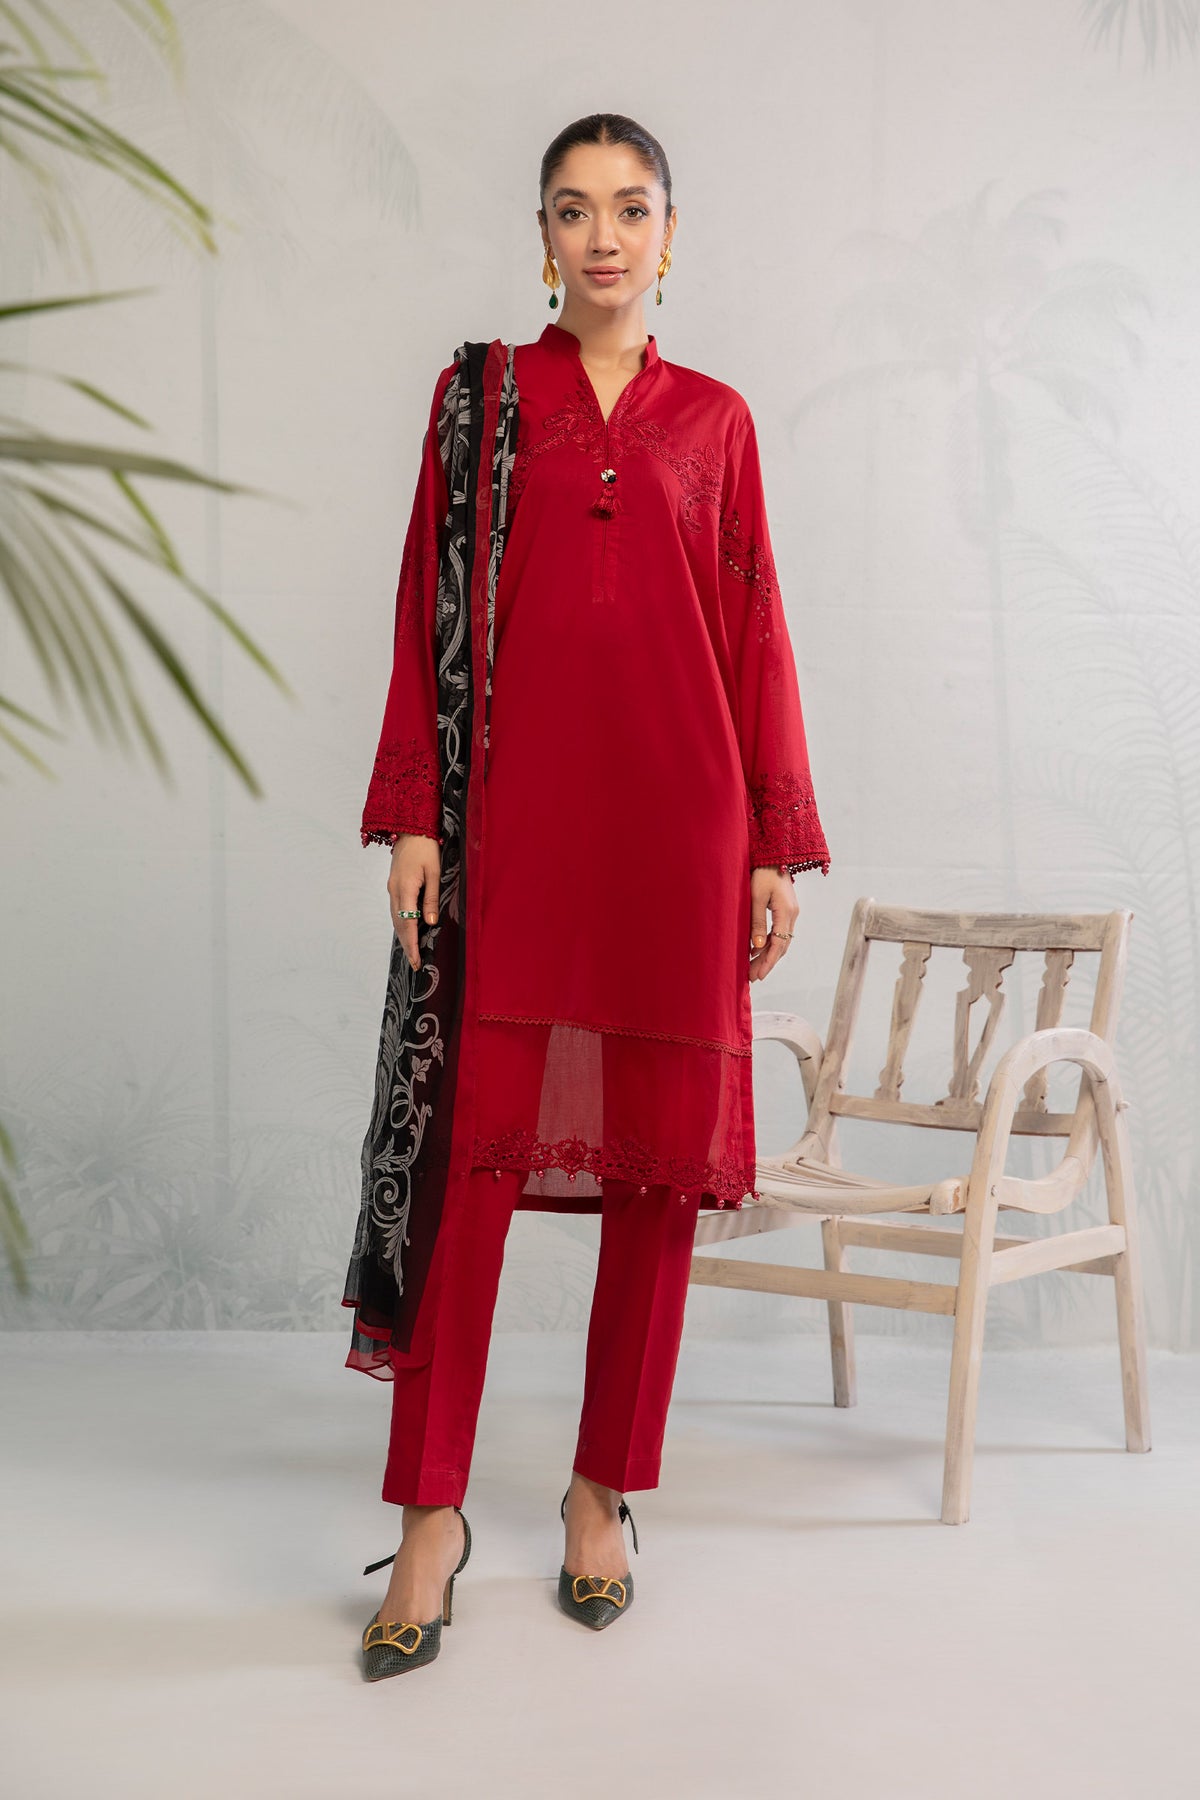
red black karigari tunic